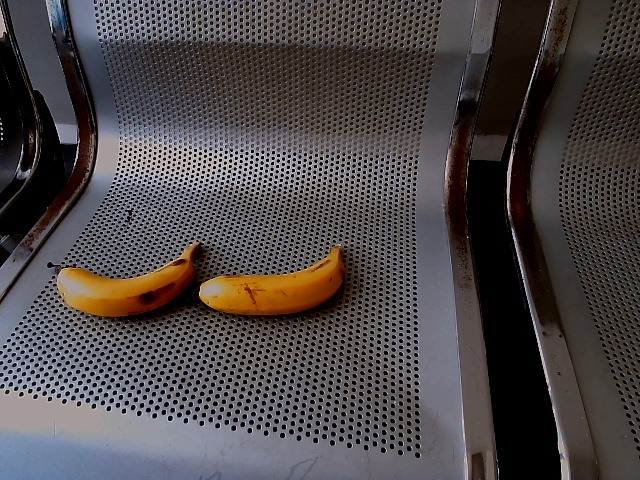
Label: Ripe_Banana